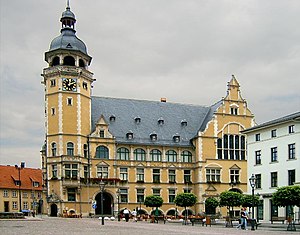
Köthen (Anhalt)
Rådhuset i Köthen
Köthen (Anhalt) er administrationsby i Landkreises Anhalt-Bitterfeld i den tyske delstat Sachsen-Anhalt ca. 30 km nord for Halle.